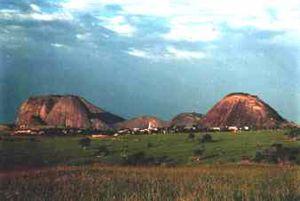
Lajedão est une municipalité brésilienne de l'État de Bahia et la microrégion de Porto Seguro.